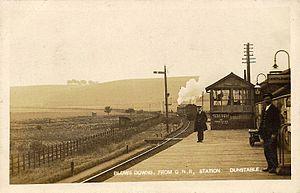
La gare de Dunstable Town également appelé sous le nom de Dunstable Church Street, était une gare sur la ligne Great Northern Railway qui a servi aussi dans la ville de Dunstable dans le Bedfordshire de 1858 à 1965 à cause de la baisse du trafic de passagers et de la diminution du transport de fret, la gare est fermée aux passagers en 1965 et aux marchandises en 1964. Le site de la gare est destiné à être réutilisé dans le cadre du Luton Dunstable Busway.